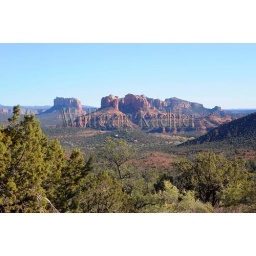
Usa, arizona, near sedona, view from scheurman mountain of cathedral rock